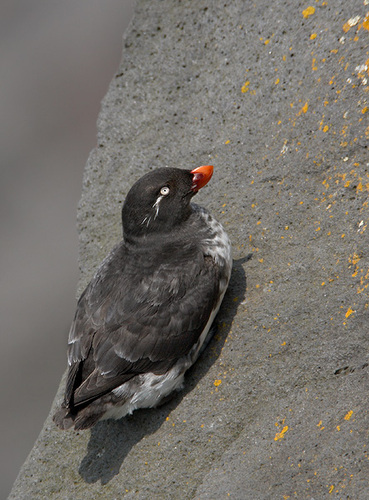
a bird with a rounded orange bill which ends in a point, stark white eyes with white eyebrow and speckled white and black breast.
this bird is primarily dark grey with a lighter grey breast and belly with some mottling and white eyes with a blunt orange beak.
this bird has a black crown, an orange bill, and a white superciliary.
a black and gray bird with a scarlet beak and very distinctive eyes.
this black bird has white underneath and an orange beak.
this black bird has a bright orange rounded and pointy beak.
this bird has a black crown as well as a orange bill
this plump grey bird has a large orange beak and white eyerings.
this bird has a short orange bill with a black crown, white belly, in addition to black covert and secondaries.
this bird has white eyes, and a short, stubby orange beak.
Species: Parakeet Auklet